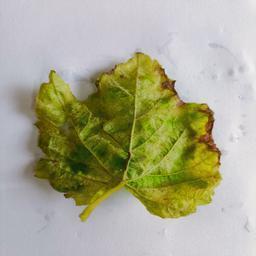
Label: Downy Mildew